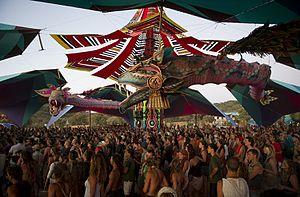
Le Boom Festival est un festival qui a lieu tous les deux ans au Portugal. Créé en 1997 en tant que festival de musique dédié en particulier à la trance psychédélique, il a depuis évolué pour devenir un festival de culture alternative, rassemblant tout ce qui se fait de plus récent dans le domaine de l'image et du son psychédéliques, avec des ateliers d'art.